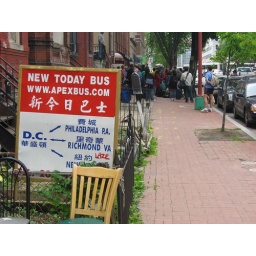
Chinatown bus office at 610 I St., NW, in Washington. This was my first ever trip on a Chinatown bus.